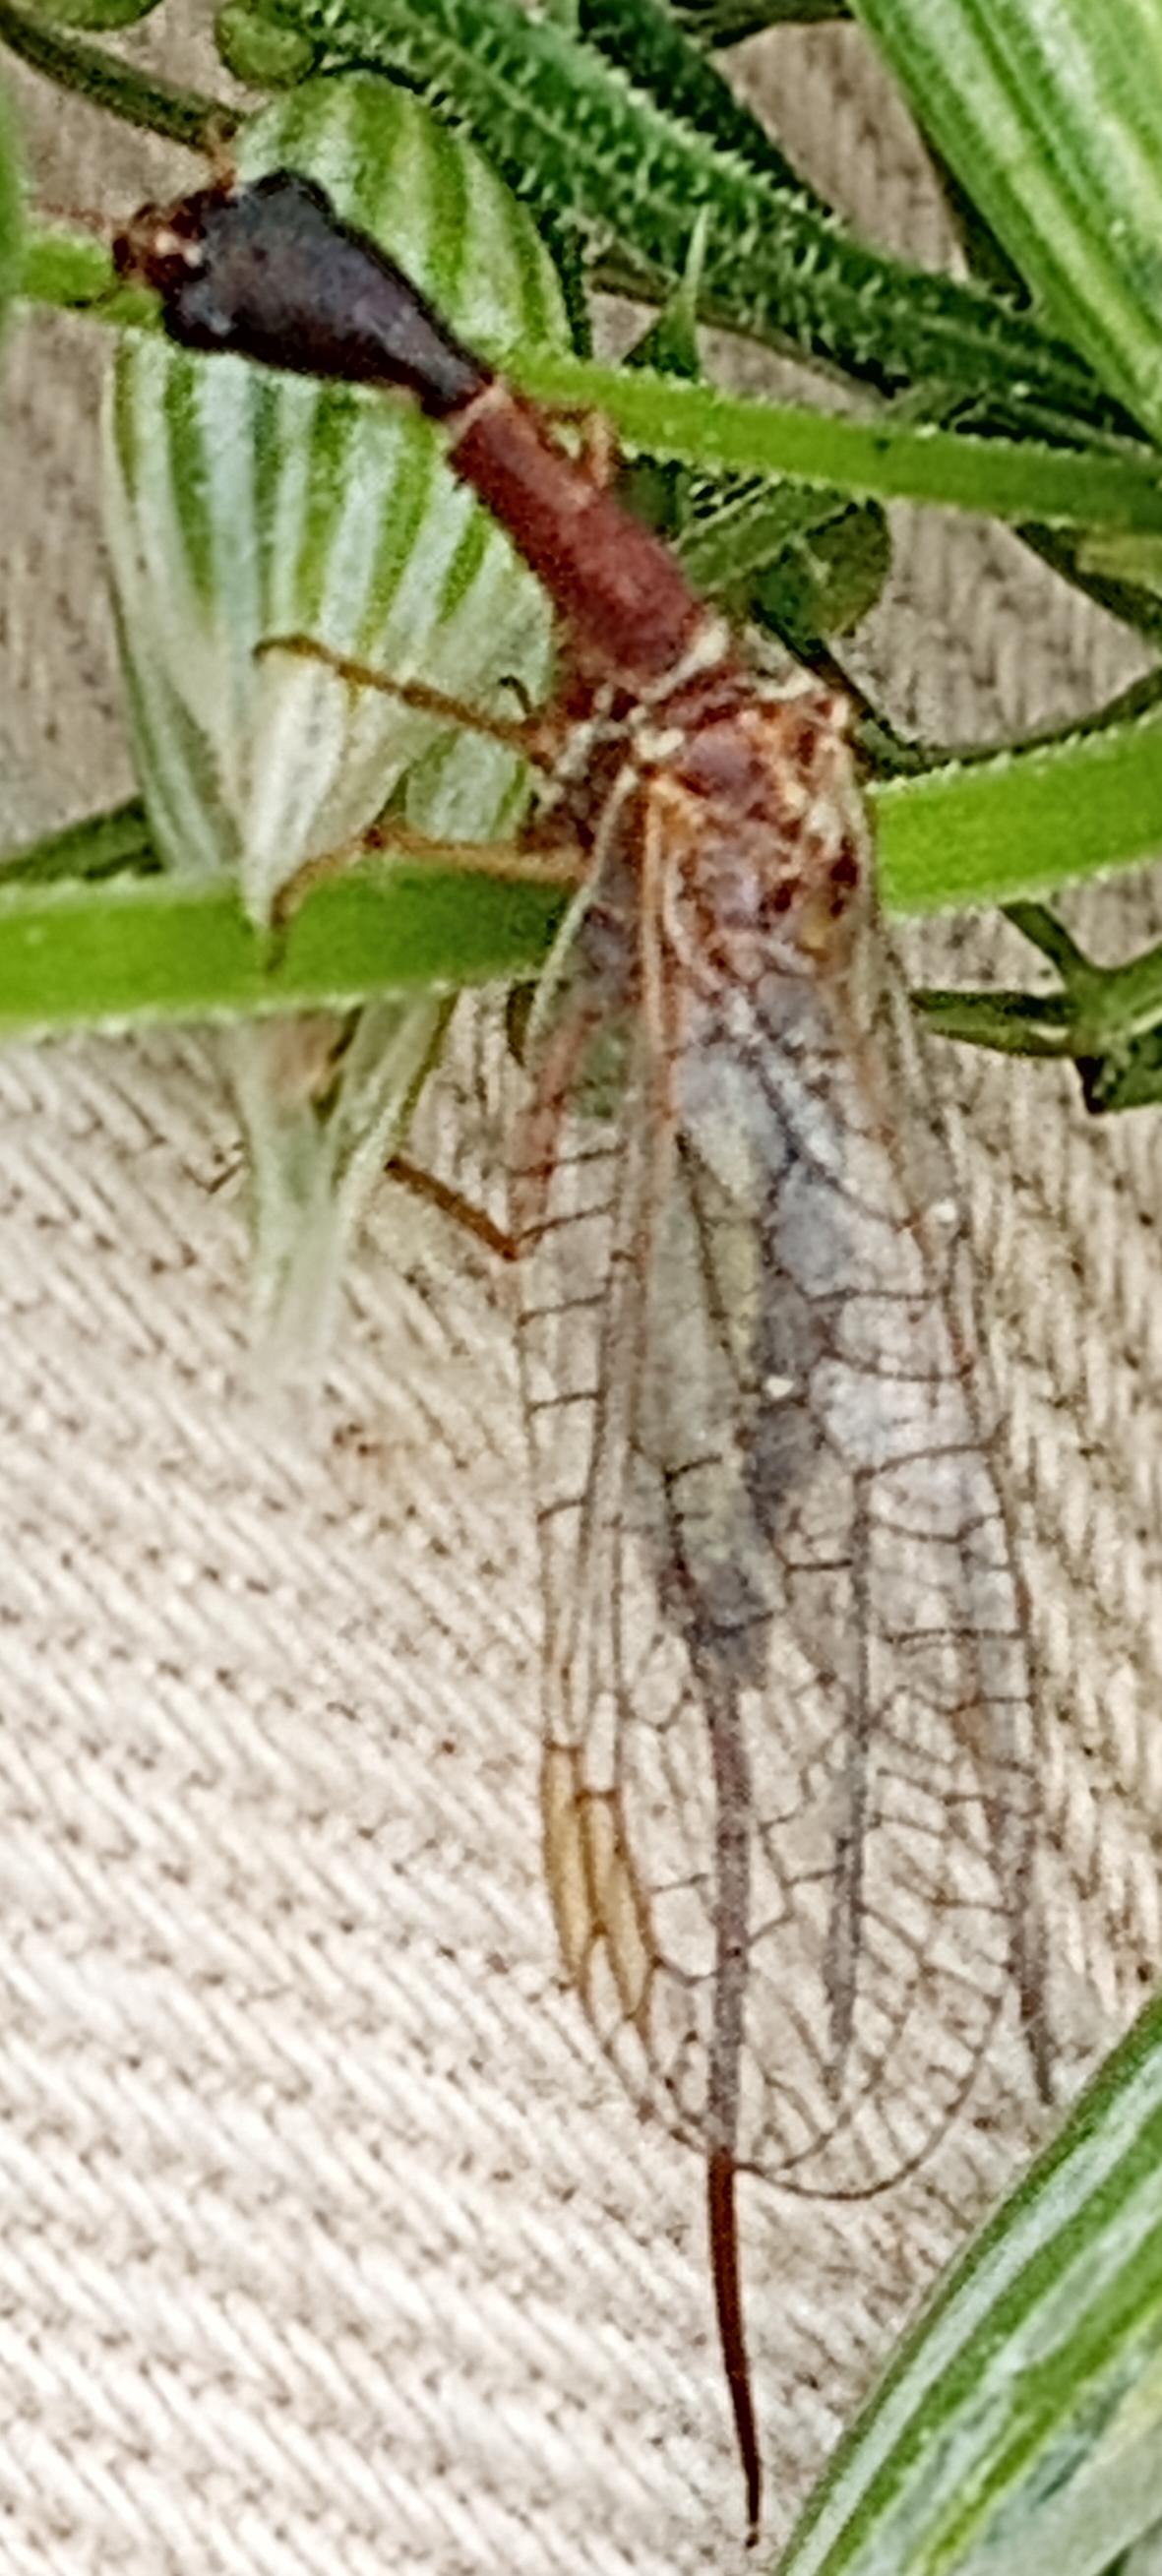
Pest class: predators